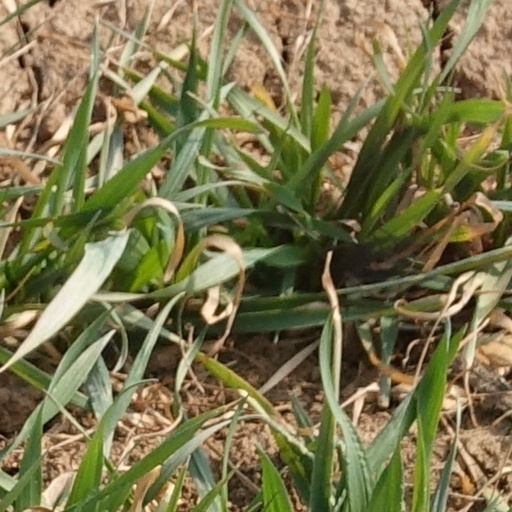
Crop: wheat